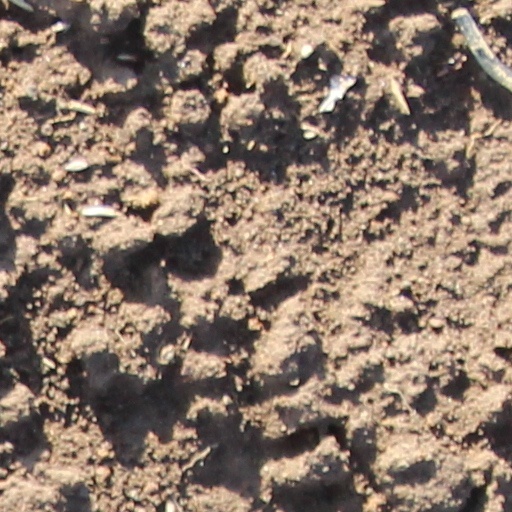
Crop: wheat